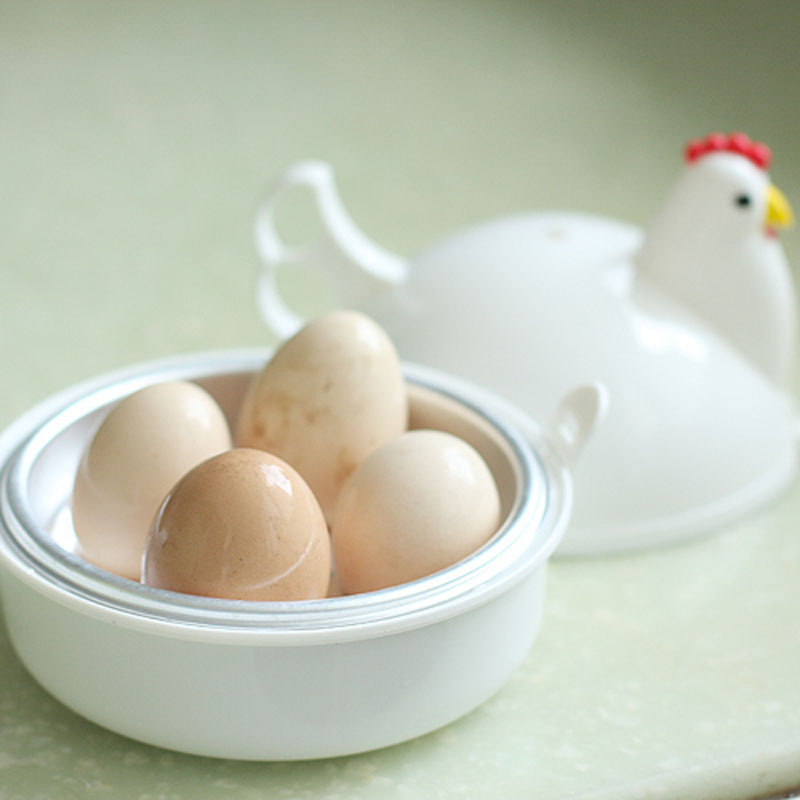
Label: trash